Liverpool

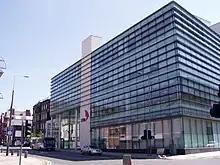
The Liverpool School of Tropical Medicine, the first such school in the world

Ongoing regeneration combined with the hosting of internationally significant events has helped to re-purpose Liverpool as one of the most visited, tourist orientated, cities in the United Kingdom. City leaders are focussing on long-term strategies to grow the city's population and economy, while national government explores the continuous potential for devolution in the city.